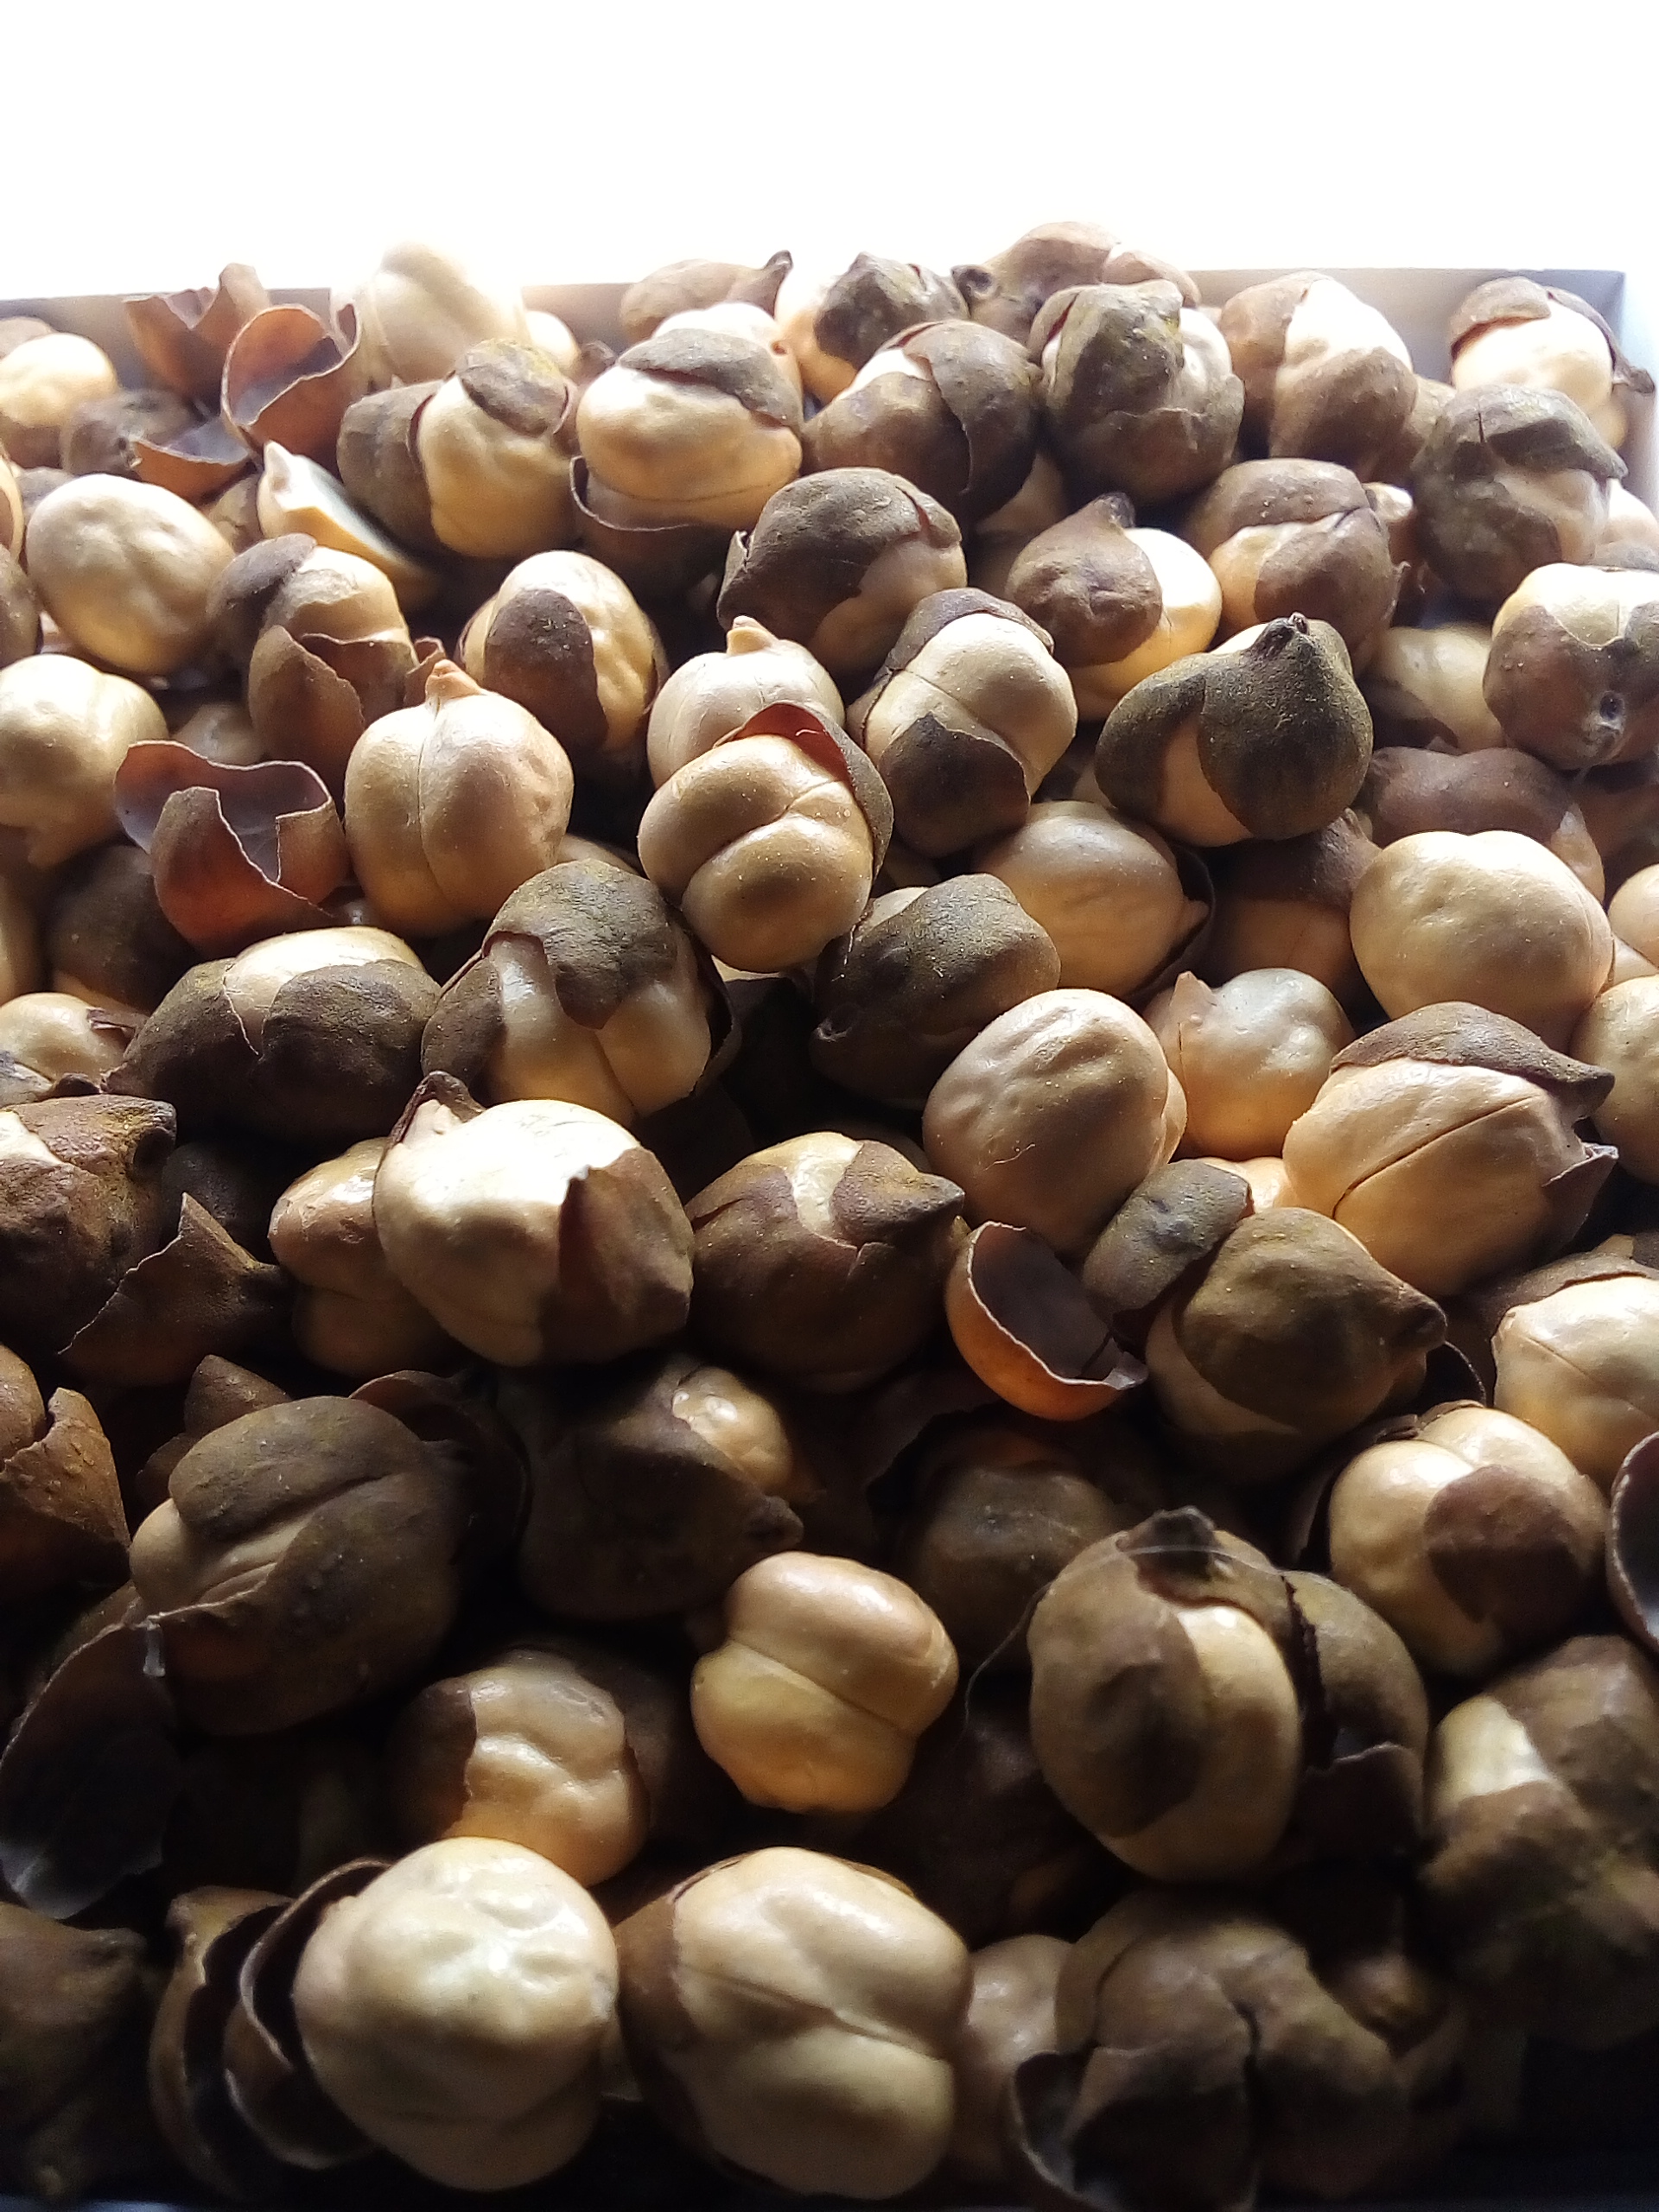
Rice seed variety: Unknown